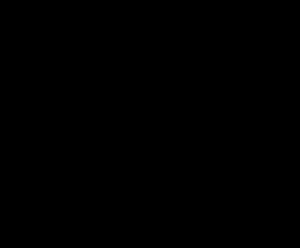
Adjib est le nom d'Horus du sixième souverain de la Iʳᵉ dynastie pendant la période thinite. Manéthon l'appelle « Niebaïs » ou « Miebis » et lui compte vingt-six ans de règne ; la table de Saqqarah le nomme « Merbapen » ; la liste d'Abydos et le Canon royal de Turin le nomme « Meribiapou », de plus le Canon royal de Turin lui compte soixante-quatorze ans de règne.